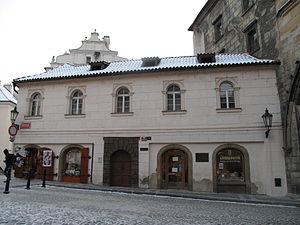
Le Club pour le vieux Prague, en tchèque Klub Za starou Prahu, est une association, qui depuis sa création en 1900, est vouée à la protection des monuments et des sites patrimoniaux pragois. Il a son siège à l'entrée du Pont Charles, côté Malá Strana.